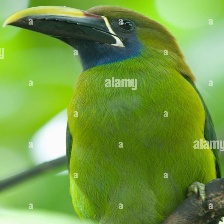
Species: BLUE THROATED TOUCANET
Scientific name: AULACORHYNCHUS CAERULEOGULARIS
ImageNet parent category: toucan